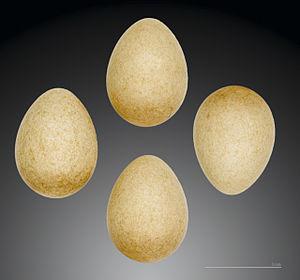
Le Roitelet huppé est une petite espèce de passereaux de la famille des Regulidae. Son aire de répartition couvre la quasi-totalité de la zone paléarctique.